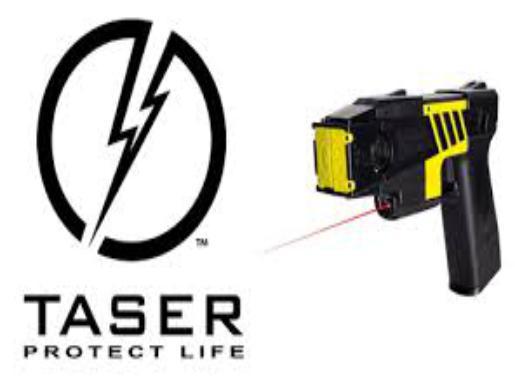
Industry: Others